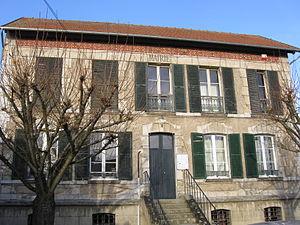
Mairie du Perchay (département du Val-d'Oise, région Île-de-France).
Le Perchay est une commune française située dans le département du Val-d'Oise en région Île-de-France.